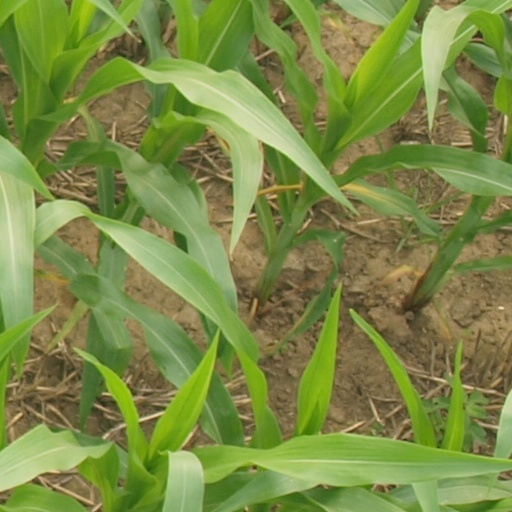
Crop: maize; corn